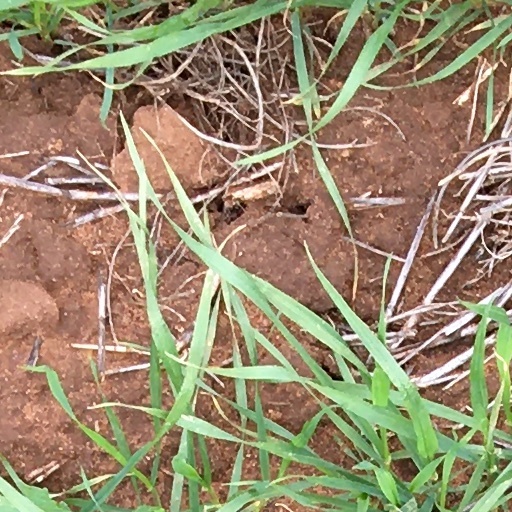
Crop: wheat